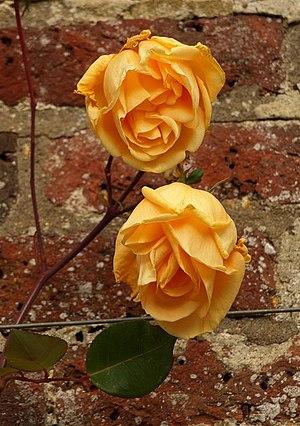
'Lady Hillingdon' est un cultivar de rosier obtenu en 1910 par les rosiéristes britanniques Lowe et Shawyer. Il est issu de 'Papa Gontier' x 'Madame Hoste'.